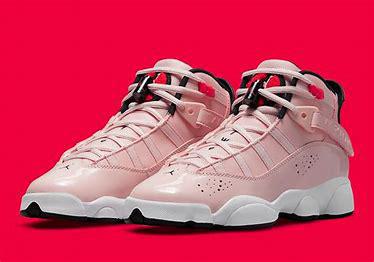
Brand: Jordan
Model: 6 Rings